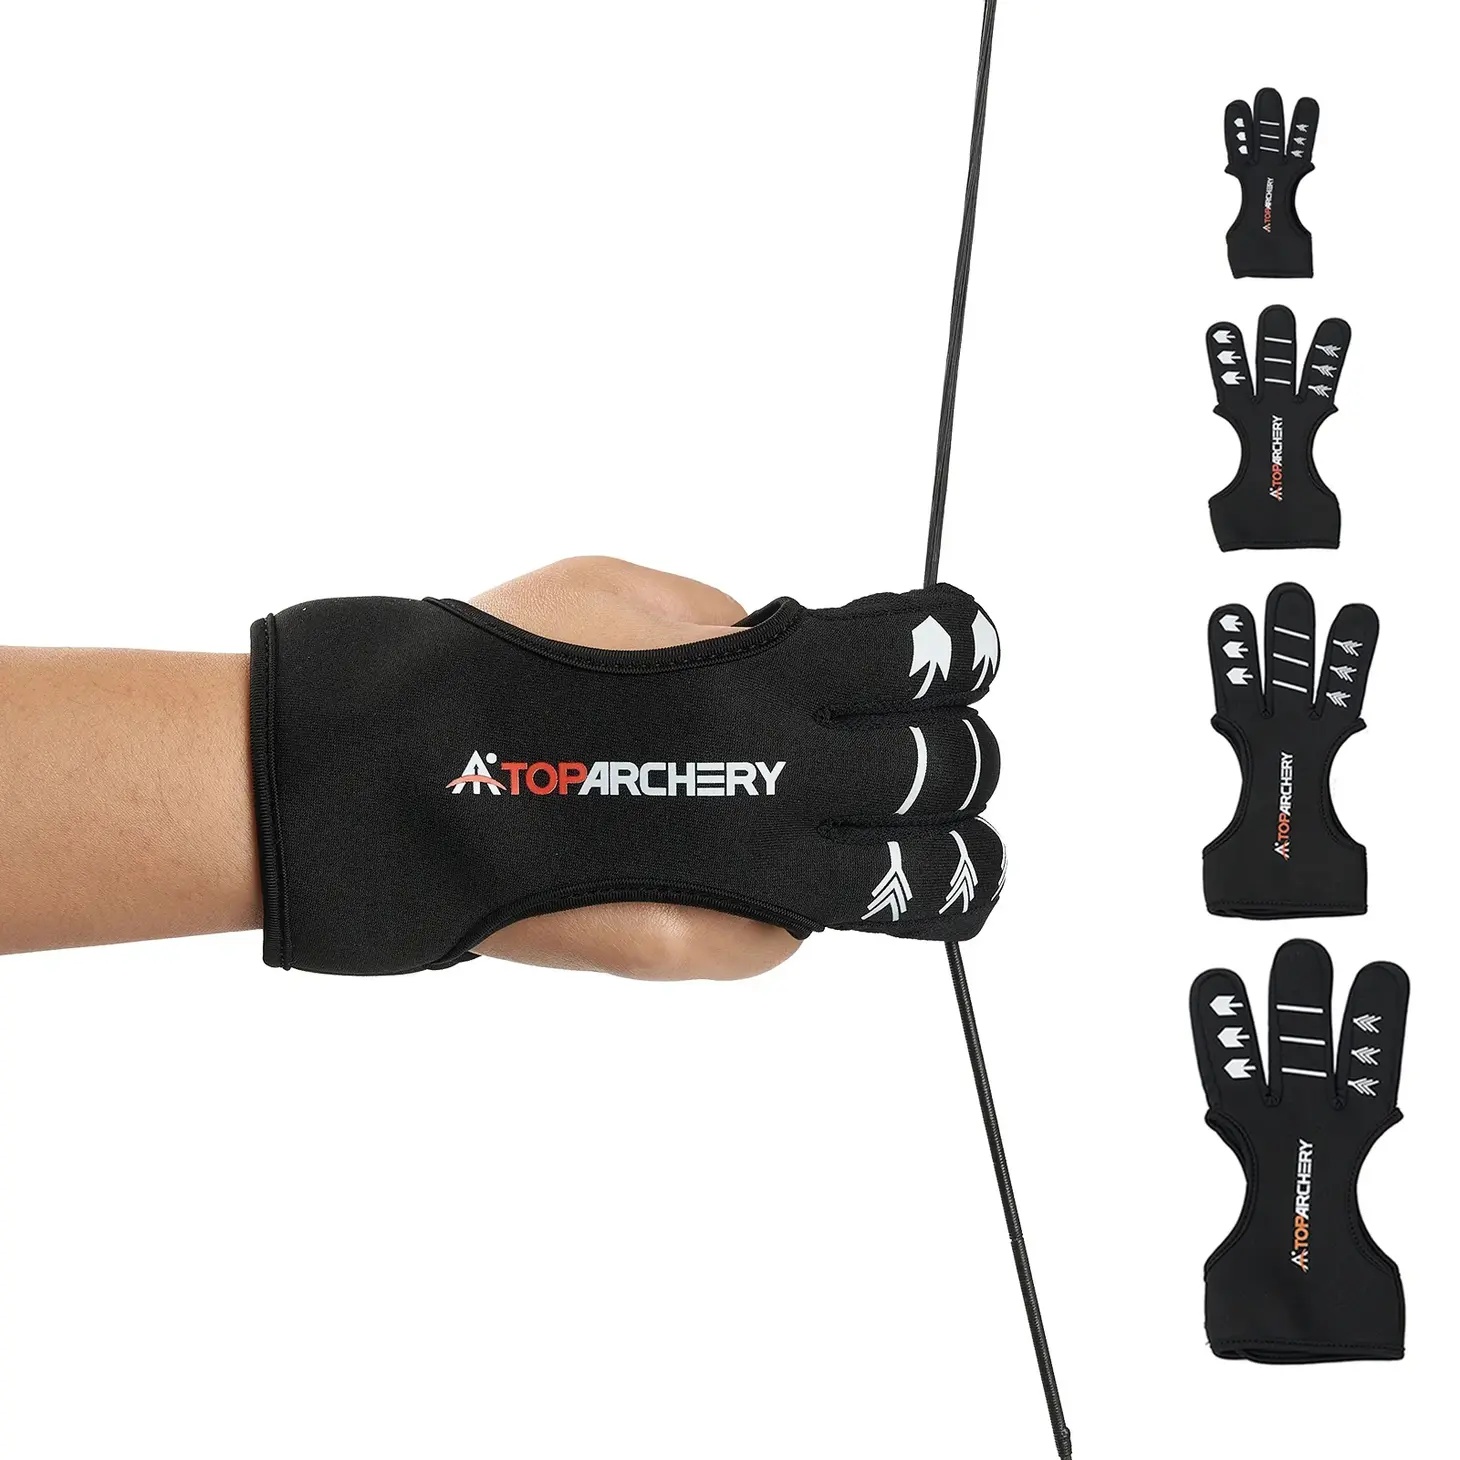
3-Finger Tab Guard Shooting Glove
Material: Fabric Color: black/white Brand: TopArchery Name: Dark Shining finger tab glove Weight: 30-50g Type: 3-finger tab, finger glove Good for archery hunting and practice shooting Length and size: Small: 16.5x7.5cm Medium: 19x8.5cm Large: 20x10.5cm Extra large: 21x11cm This package include one finger glove.
Brand: Great Spirit Archery
Category: Sporting Goods > Outdoor Recreation > Hunting & Shooting > Archery > Archery Accessories > Archery Gloves & Releases